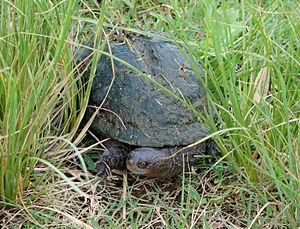
Acanthochelys est un genre de tortues de la famille des Chelidae. Elles sont appelées Platémydes en français.
La Platémyde de Spix est une espèce de tortues de la famille des Chelidae.